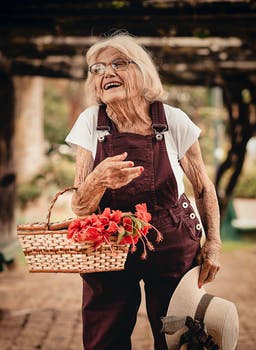
Label: No Watermark